Information Assurance Technology Analysis Center

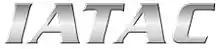
IATAC logo

Information Assurance Technology Analysis Center (IATAC) is a United States Department of Defense (DoD) Government Organization. IATAC is an Information Assurance and Cyber Security (CS) Information Analysis Center (IAC), which is administered by the Defense Technical Information Center (DTIC).